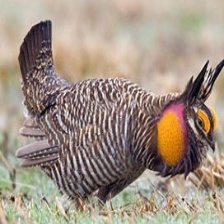
Species: GREATER PRAIRIE CHICKEN
Scientific name: TYMPANUCHUS CUPIDO